WAKR

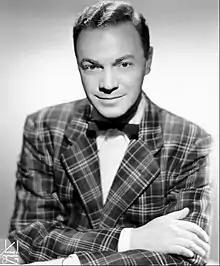

Perhaps WAKR's most famous personality in this era was Alan Freed, who joined WAKR in June 1945 at the age of 23 after previous work in Youngstown and New Castle, Pennsylvania. Known on-air as "The Old Knuclehead", Freed quickly became a local favorite at the station, hosting a nightly popular music program, "Request Review", and an afternoon program, "Jukebox Serenade". Freed also hosted a daytime program aimed at the bobby soxer audience early on at WAKR; when that was dropped from the lineup, the station added an evening show hosted by Freed titled "Wax Works". The station also launched a phone participation contest program hosted by Freed in 1948, entitled "Hello, Cinderella". After an ABC Radio program hosted by Paul Whiteman was cancelled, WAKR declined to pick up a replacement program offered by ABC and Freed's daytime show was reinstated, giving him over five hours of airtime every day. Even with his popularity, Freed was reportedly fired temporarily in 1948 for violating studio rules, later accounts suggested it was due to his failure to show up for several days in a row.